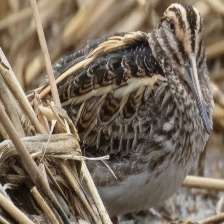
Species: JACK SNIPE
Scientific name: LYMNOCRYPTES MINIMUS